Rail (1967 film)

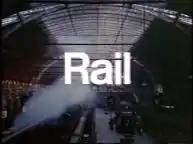
Titlescreen during the film's opening montage of Victorian railway stations.

Rail is a short 13.5 minute documentary film made by Geoffrey Jones for British Transport Films between 1963 and 1967, prompted by the success of "Snow".